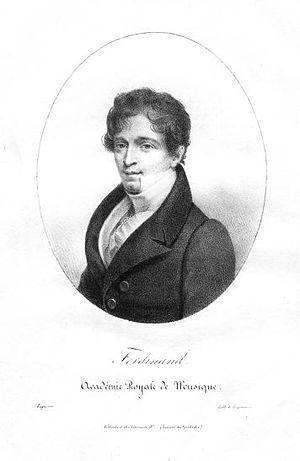
Ferdinand est un danseur français.